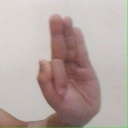
अक्षर: फ